Śuri

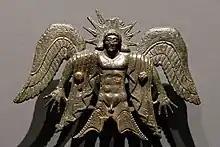
Chariot fitting representing the sun god. Vulci, . State Hermitage Museum.

In the Etruscan iconography, his theonym Usil (also mentioned on the ) is the representation of power and strength.